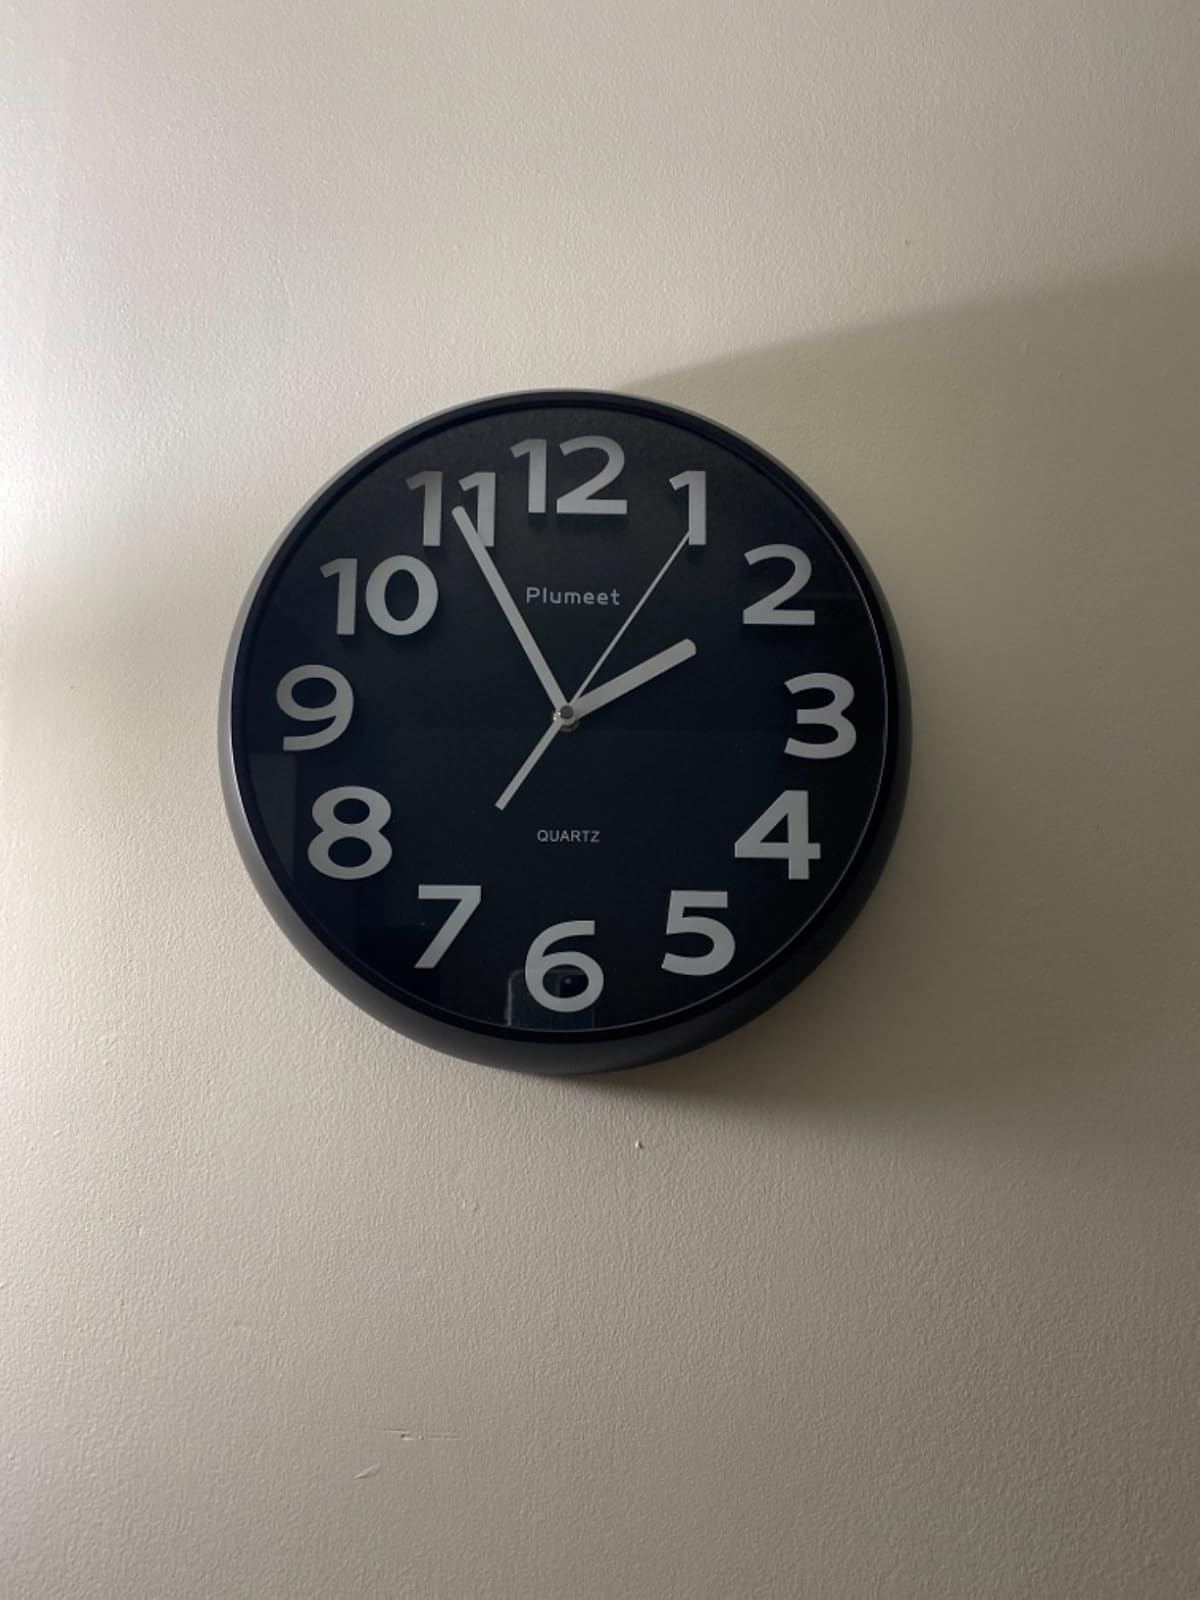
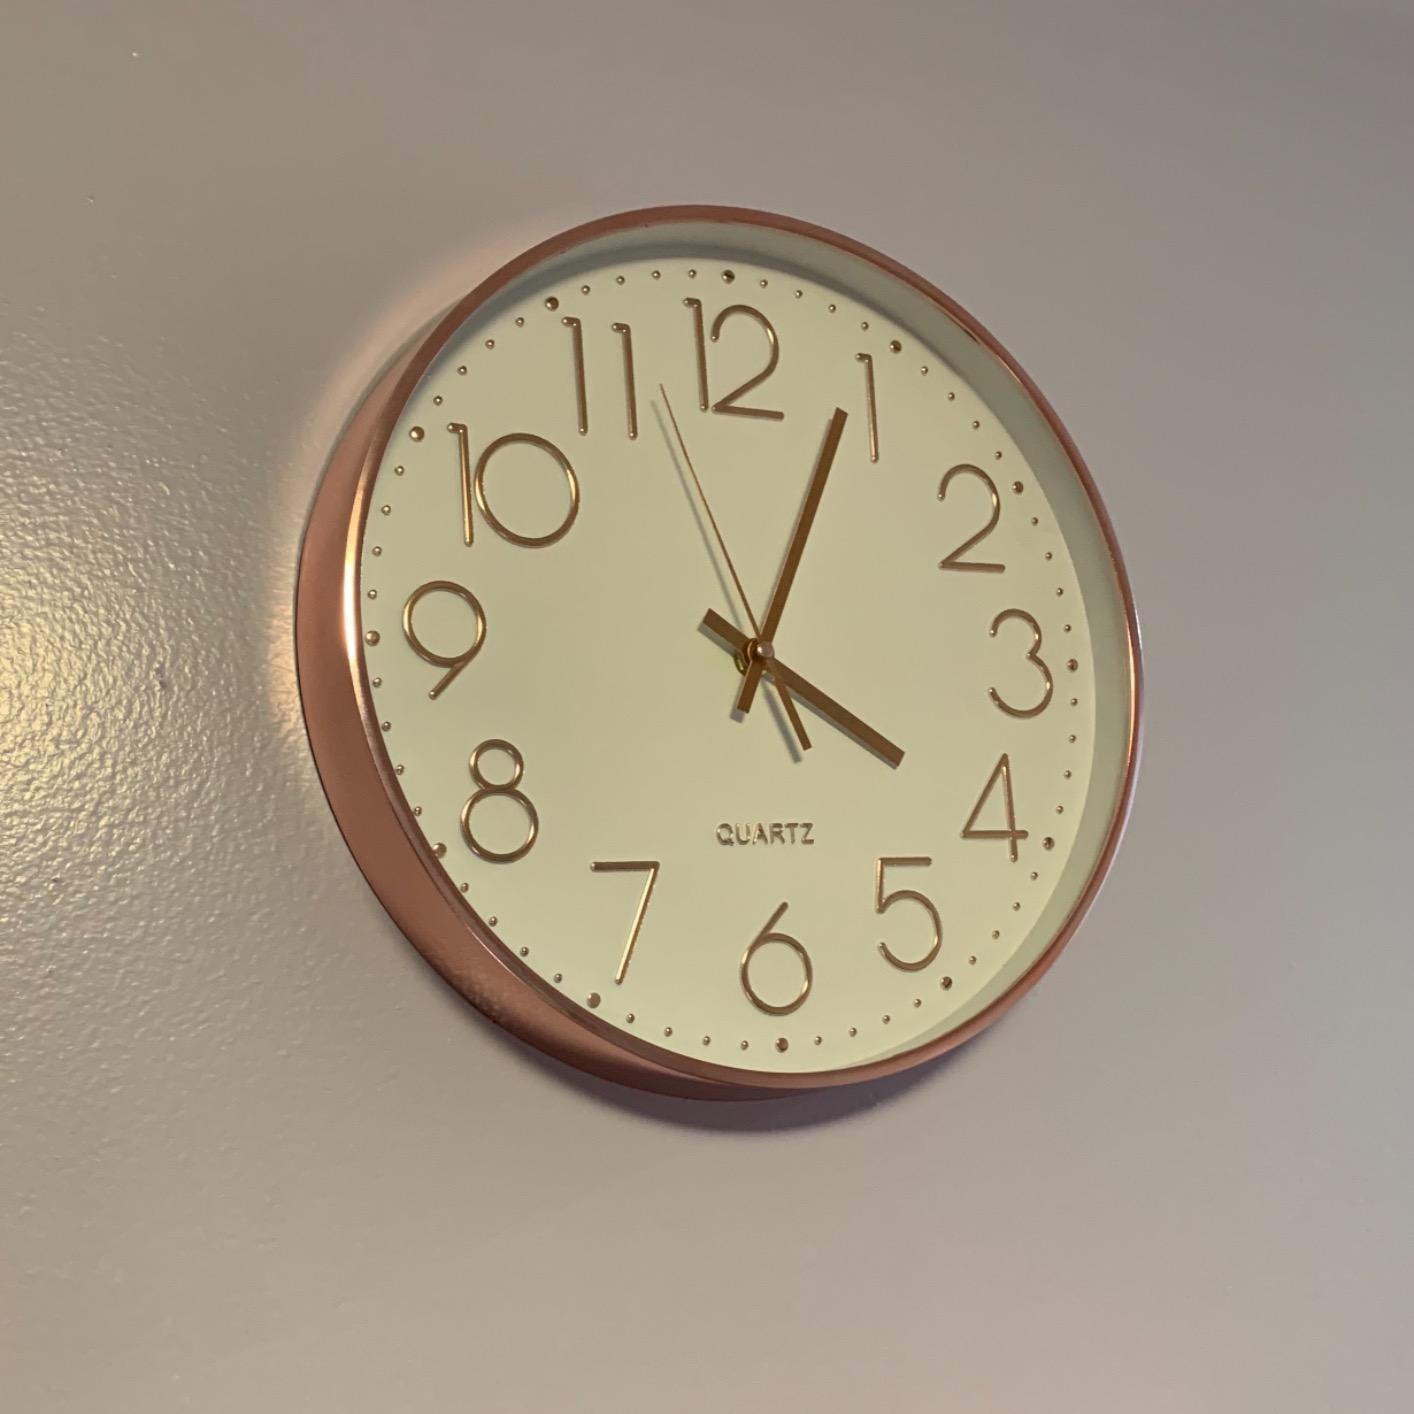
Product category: clock
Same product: no